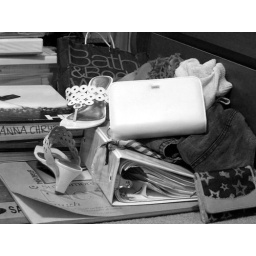
135/365 - there will be no white flag above my door